Gagik Yeganyan

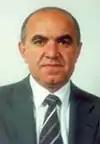

Gagik Yeganyan (born June 2, 1956, Hadrut, Nagorno Karabakh, USSR) is an Armenian politician.